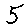
Label: 5